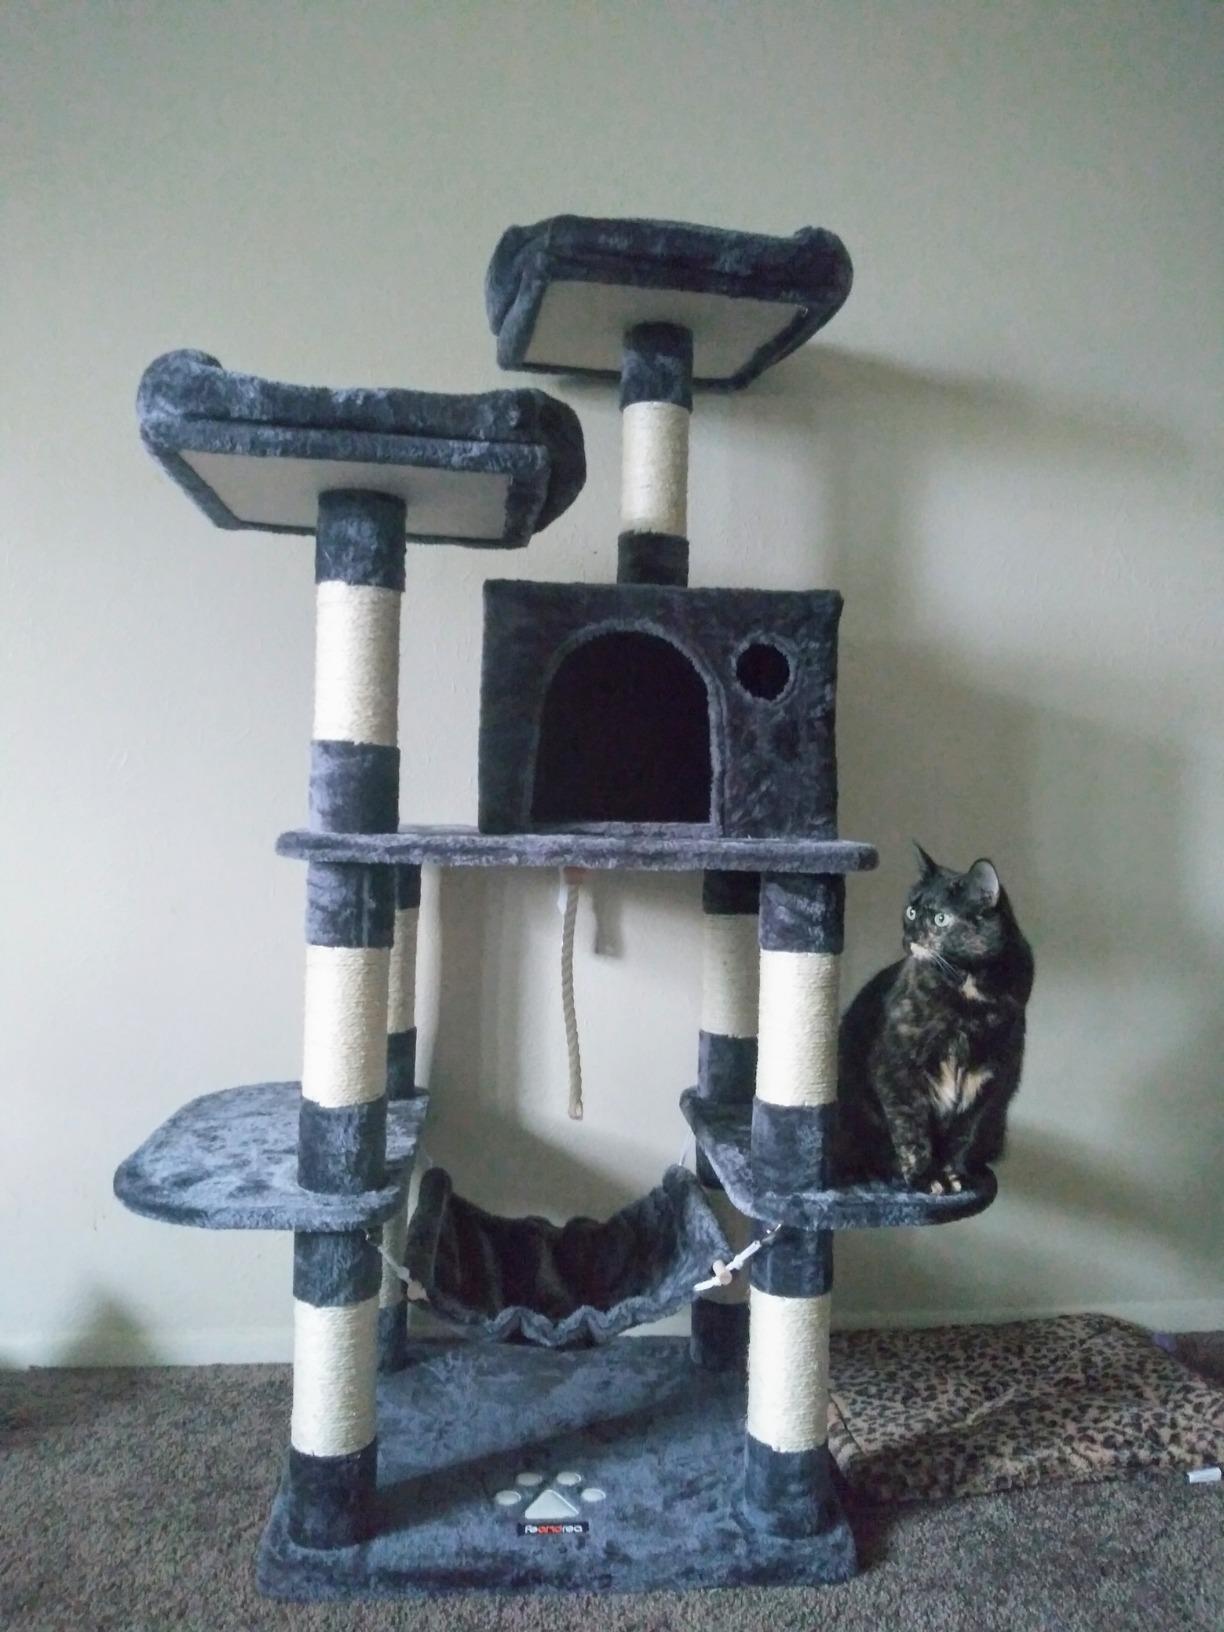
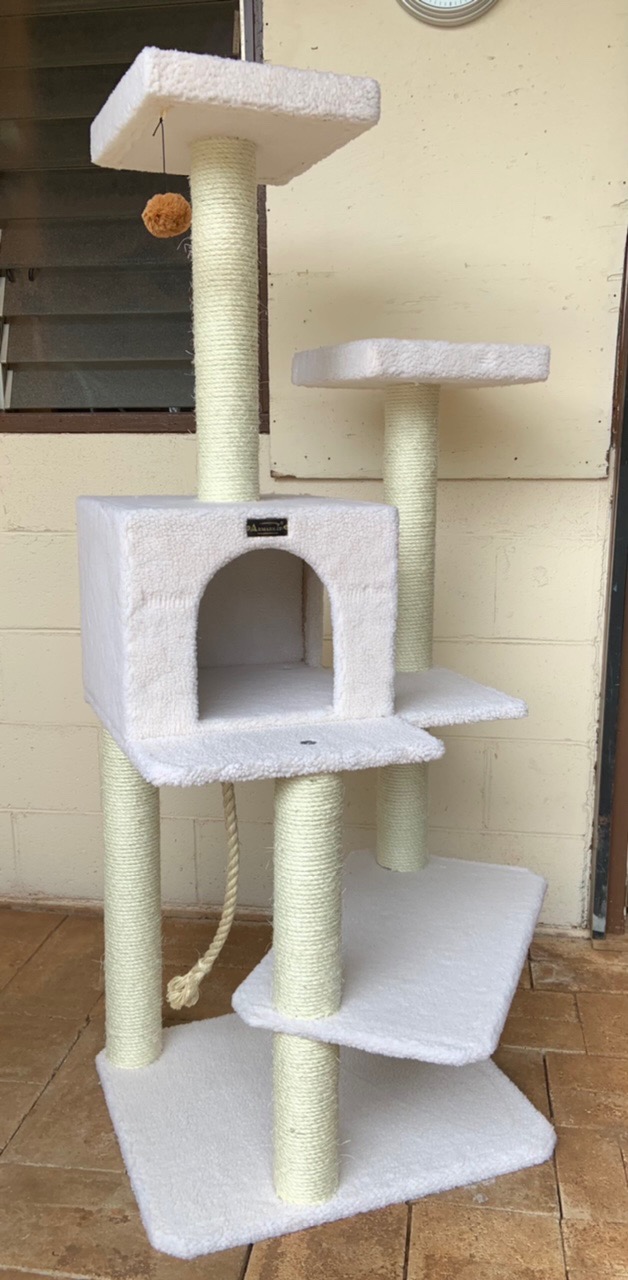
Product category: items_cat tree
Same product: no